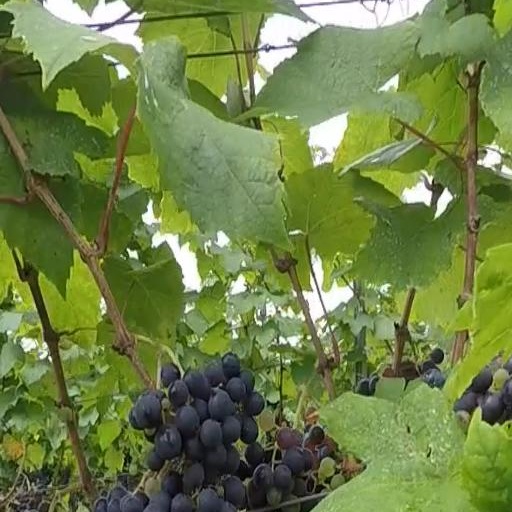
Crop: grape